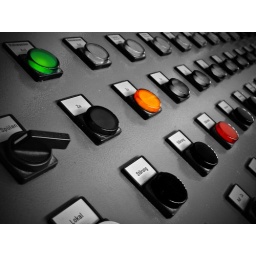
Schaltpult in der Wasseraufbereitungsanlage in Roetgen&lt;i&gt;Control desk in the water treatment plant in Roetgen (Germany)&lt;/i&gt;